Duke of Lancaster's Own Yeomanry

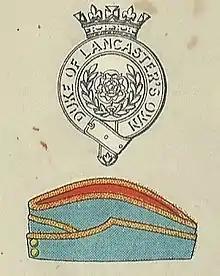
Cap badge and service cap of the DLOY, as worn at the outbreak of World War II.

By the late 19th Century the DLOY was dressed and equipped as Dragoons. The tunic was scarlet with the blue facings appropriate to a 'Royal' regiment and a white metal dragoon helmet of 1844 pattern was worn with a white plume. Unusually the officers' lace was gold, whereas most auxiliary units wore silver. The blue riding pantaloons carried yellow stripes. Other ranks wore a white shoulder belt over the left shoulder; in marching order a white leather bandolier was also slung over the right shoulder. Black sheepskin saddle covers were provided for troop horses from "ca" 1844 to 1896.